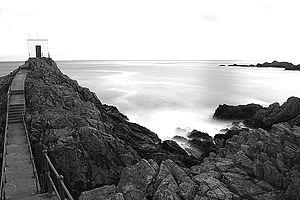
La pointe de Jerbourg est une péninsule qui se prolonge dans le sud-est de l'île de Guernesey dans les îles anglo-normandes.
Voici une liste des phares des Îles Anglo-Normandes. Cet archipel se trouve à l'ouest de la presqu'île du Cotentin dans la Manche. La Trinity House Lighthouse Service, située à Londres, est le service britannique des phares chargé de la navigation maritime et de la maintenance des îles anglo-normandes..